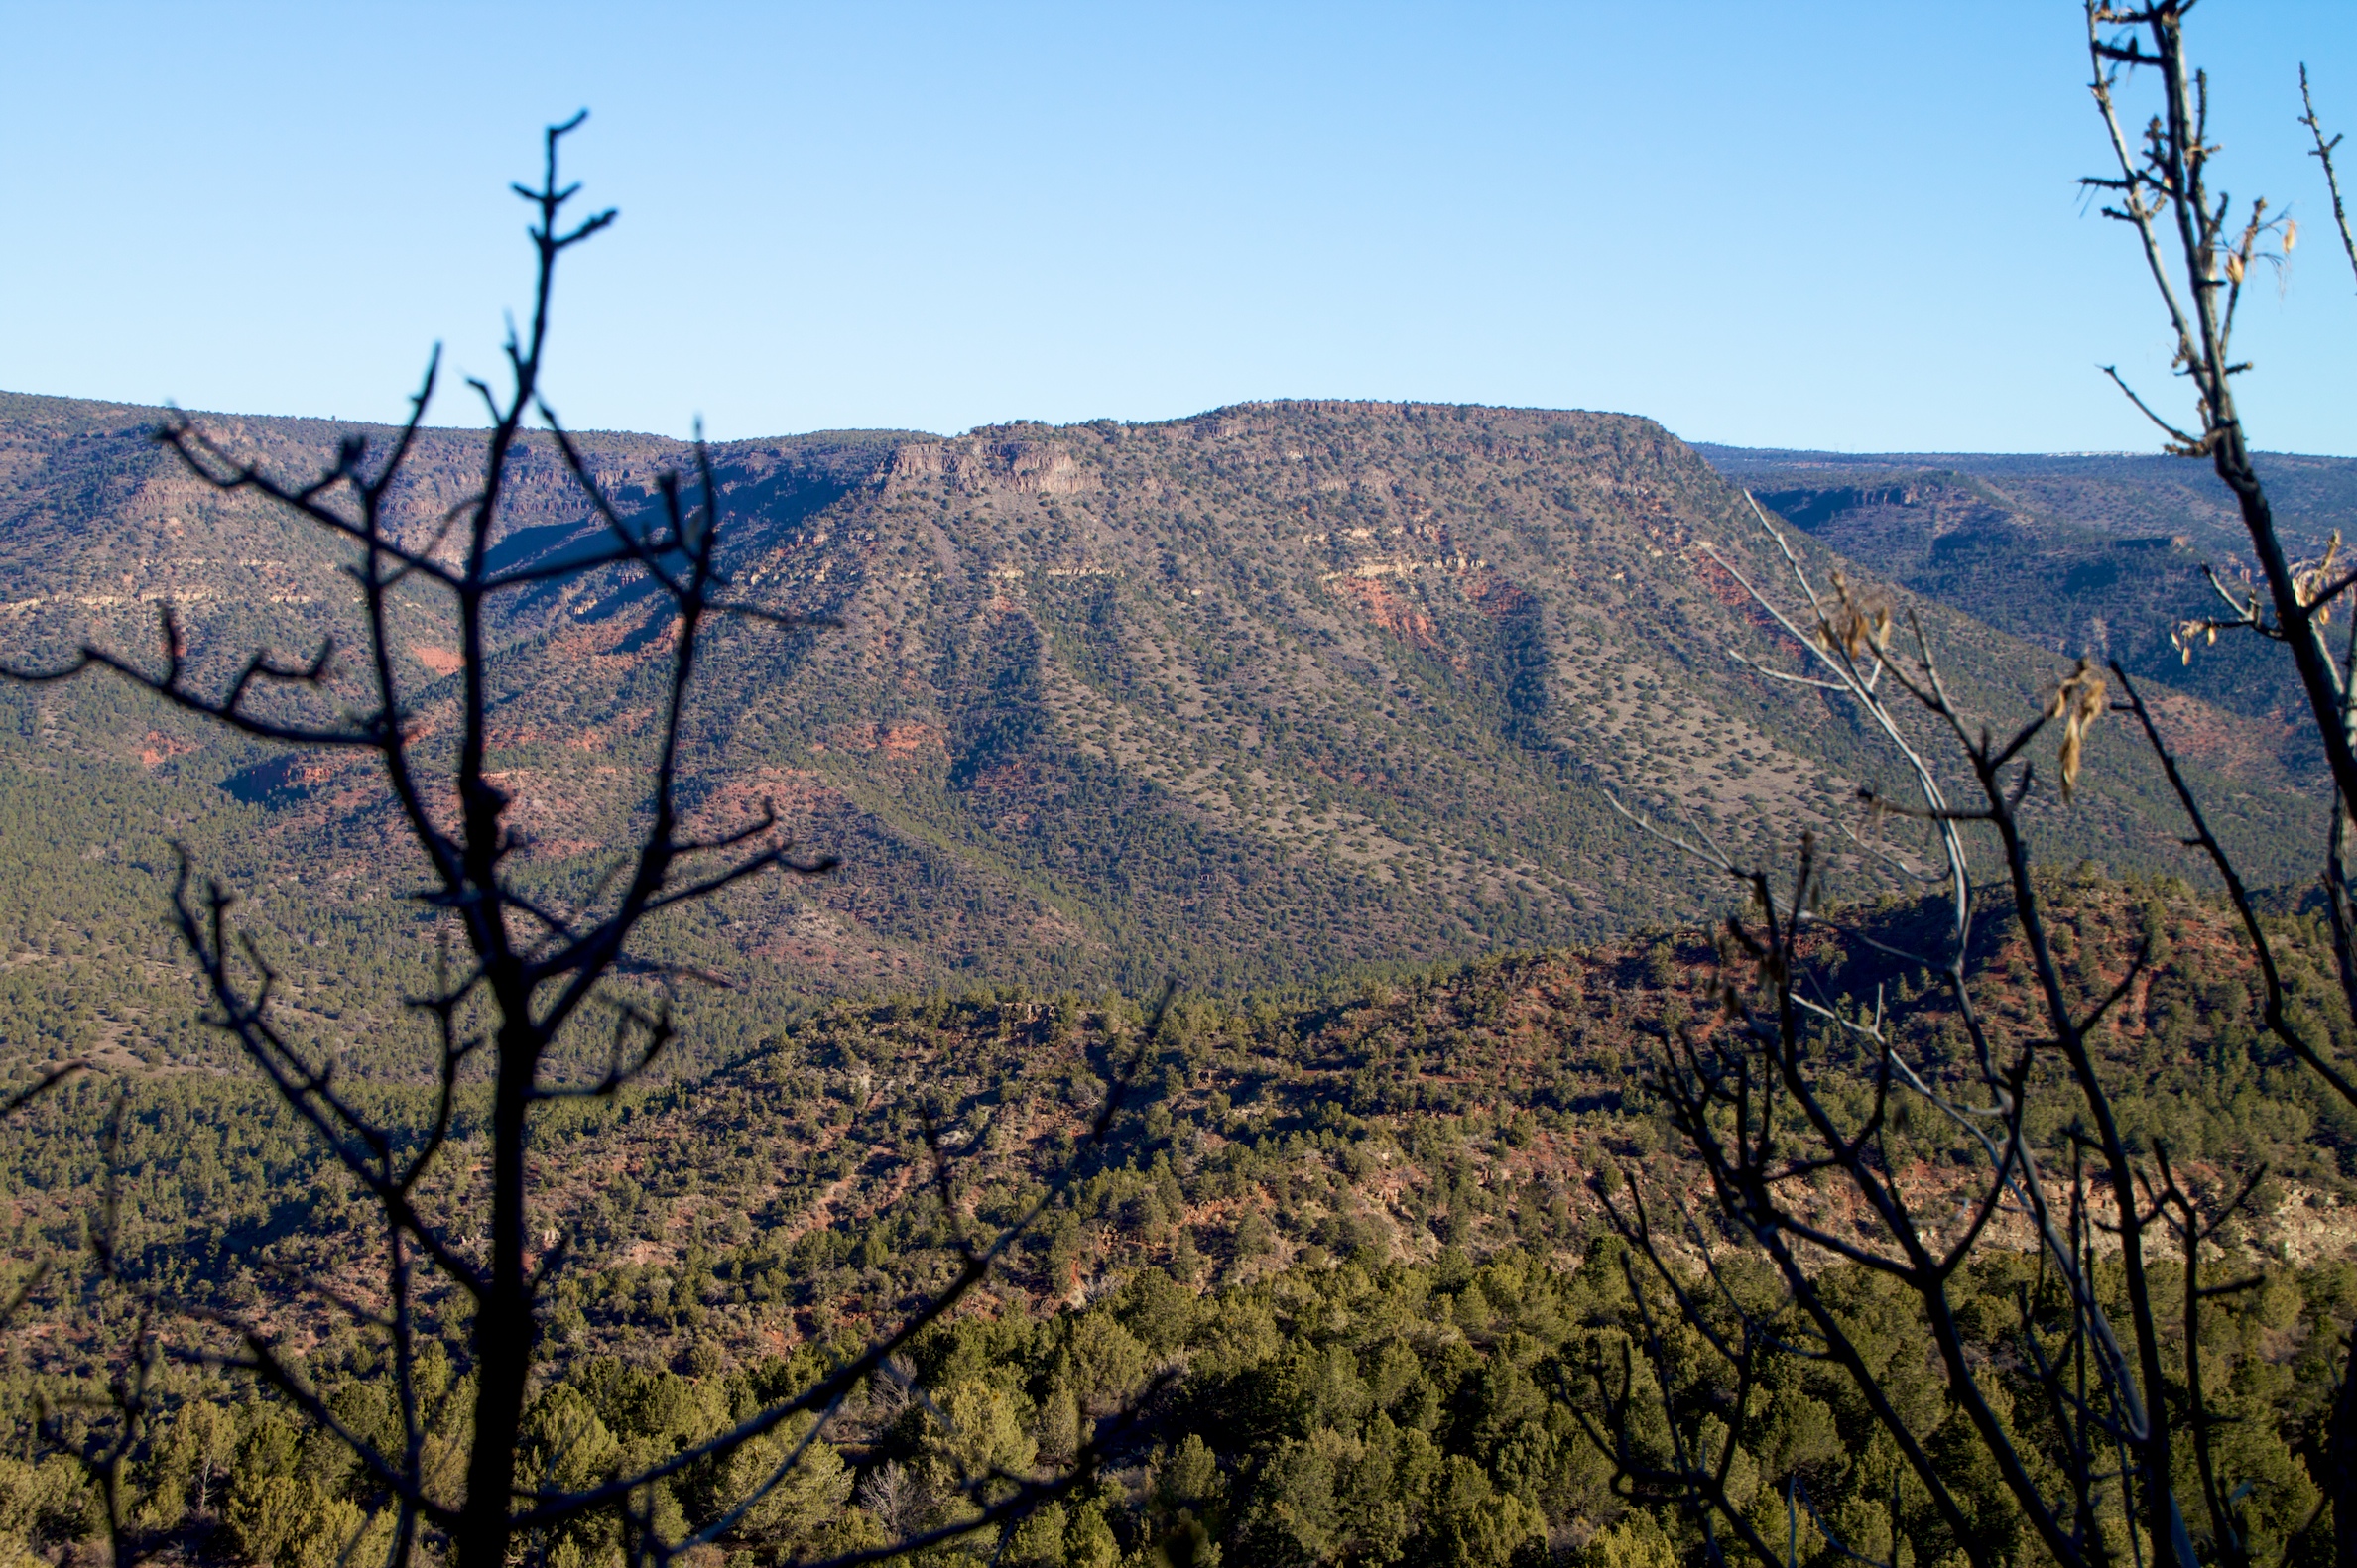
landscape, tree, nature, wilderness, mountain, trail, hill, flower, mountain range, autumn, ridge, landform, geographical feature, mountainous landforms